Kosmos 2464

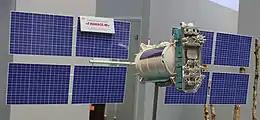
Model of Glonass-M satellite at CeBIT 2011.

Kosmos 2464 ( meaning "Cosmos 2464") is one of a set of three Russian military satellites launched in 2010 as part of the GLONASS satellite navigation system. It was launched with Kosmos 2465 and Kosmos 2466.